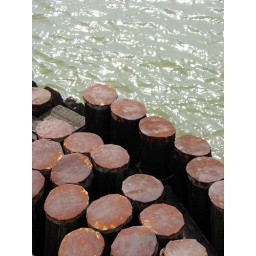
Reddish pilings against the green water